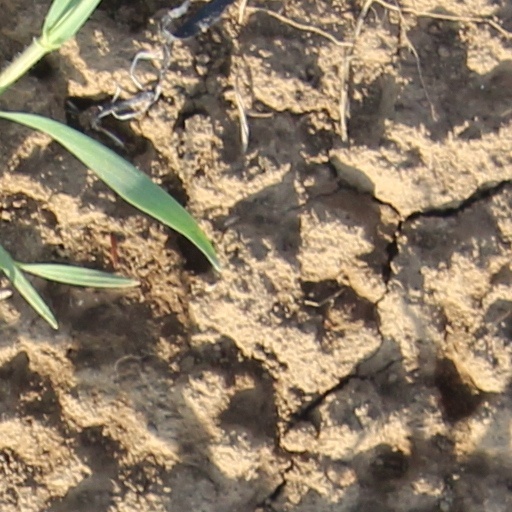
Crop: wheat